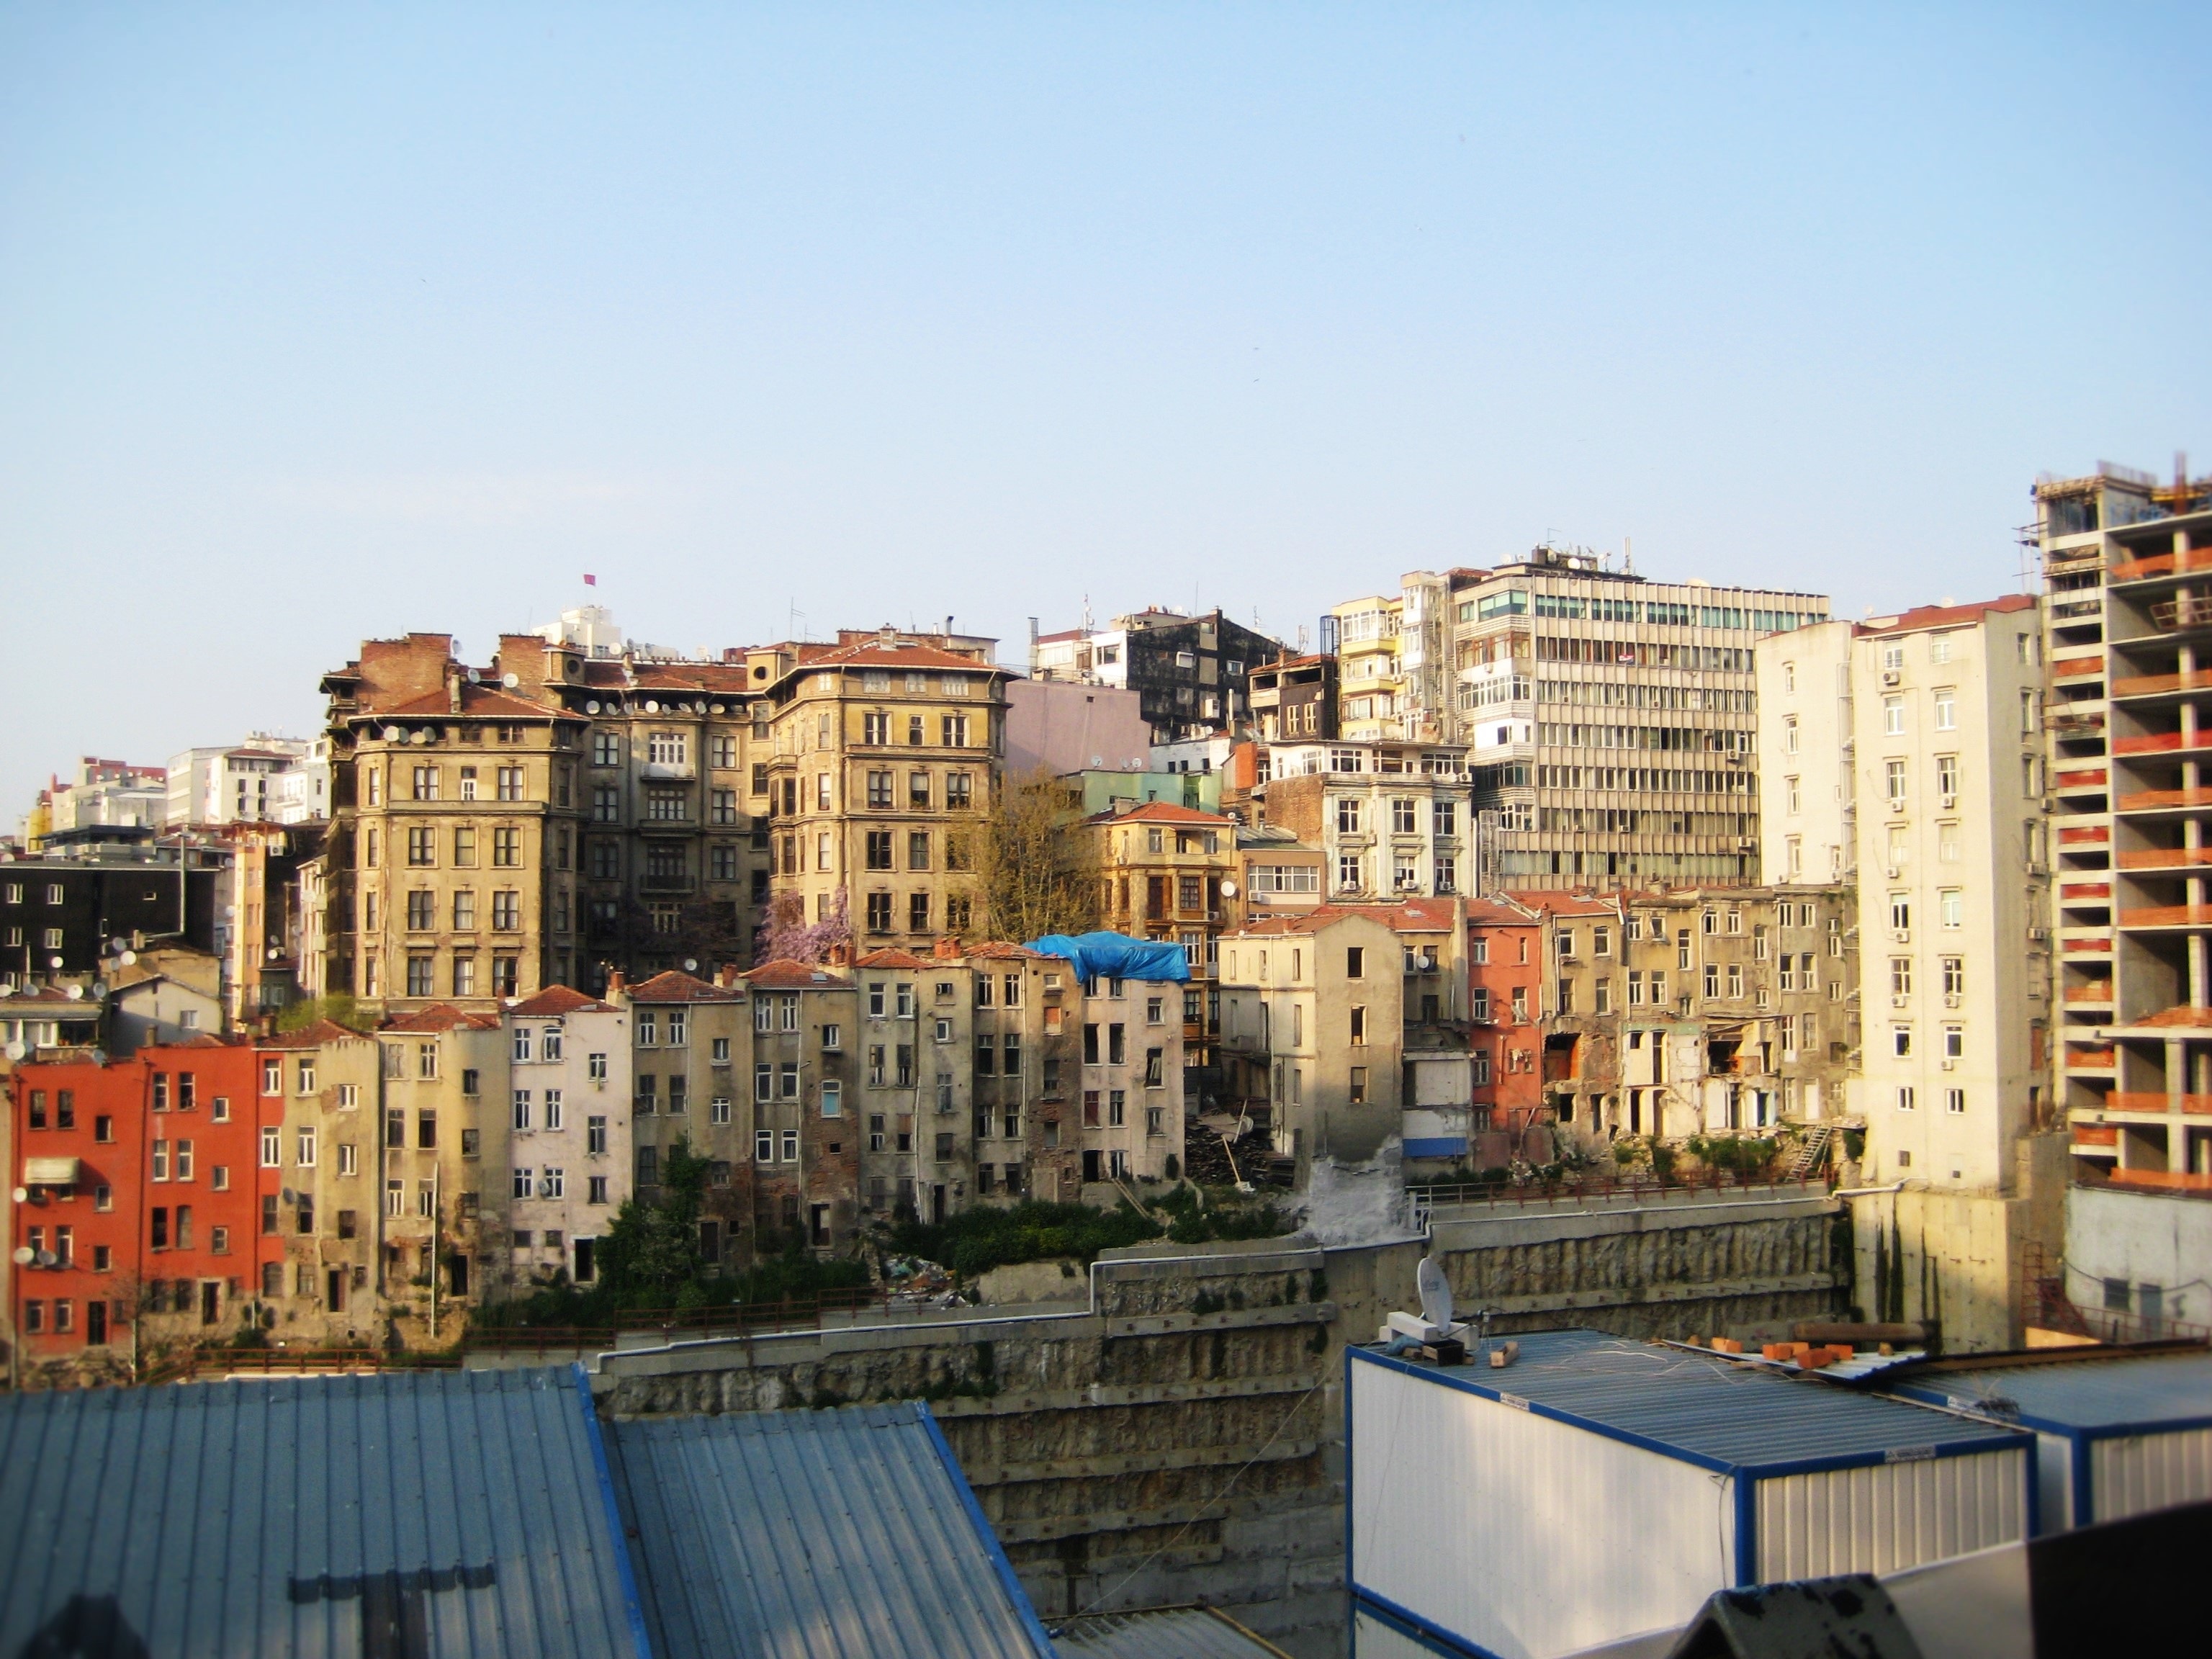
skyline, house, town, building, city, home, cityscape, downtown, construction, plaza, apartment, waterway, tower block, neighbourhood, house exterior, urban area, building vector, human settlement, house vector